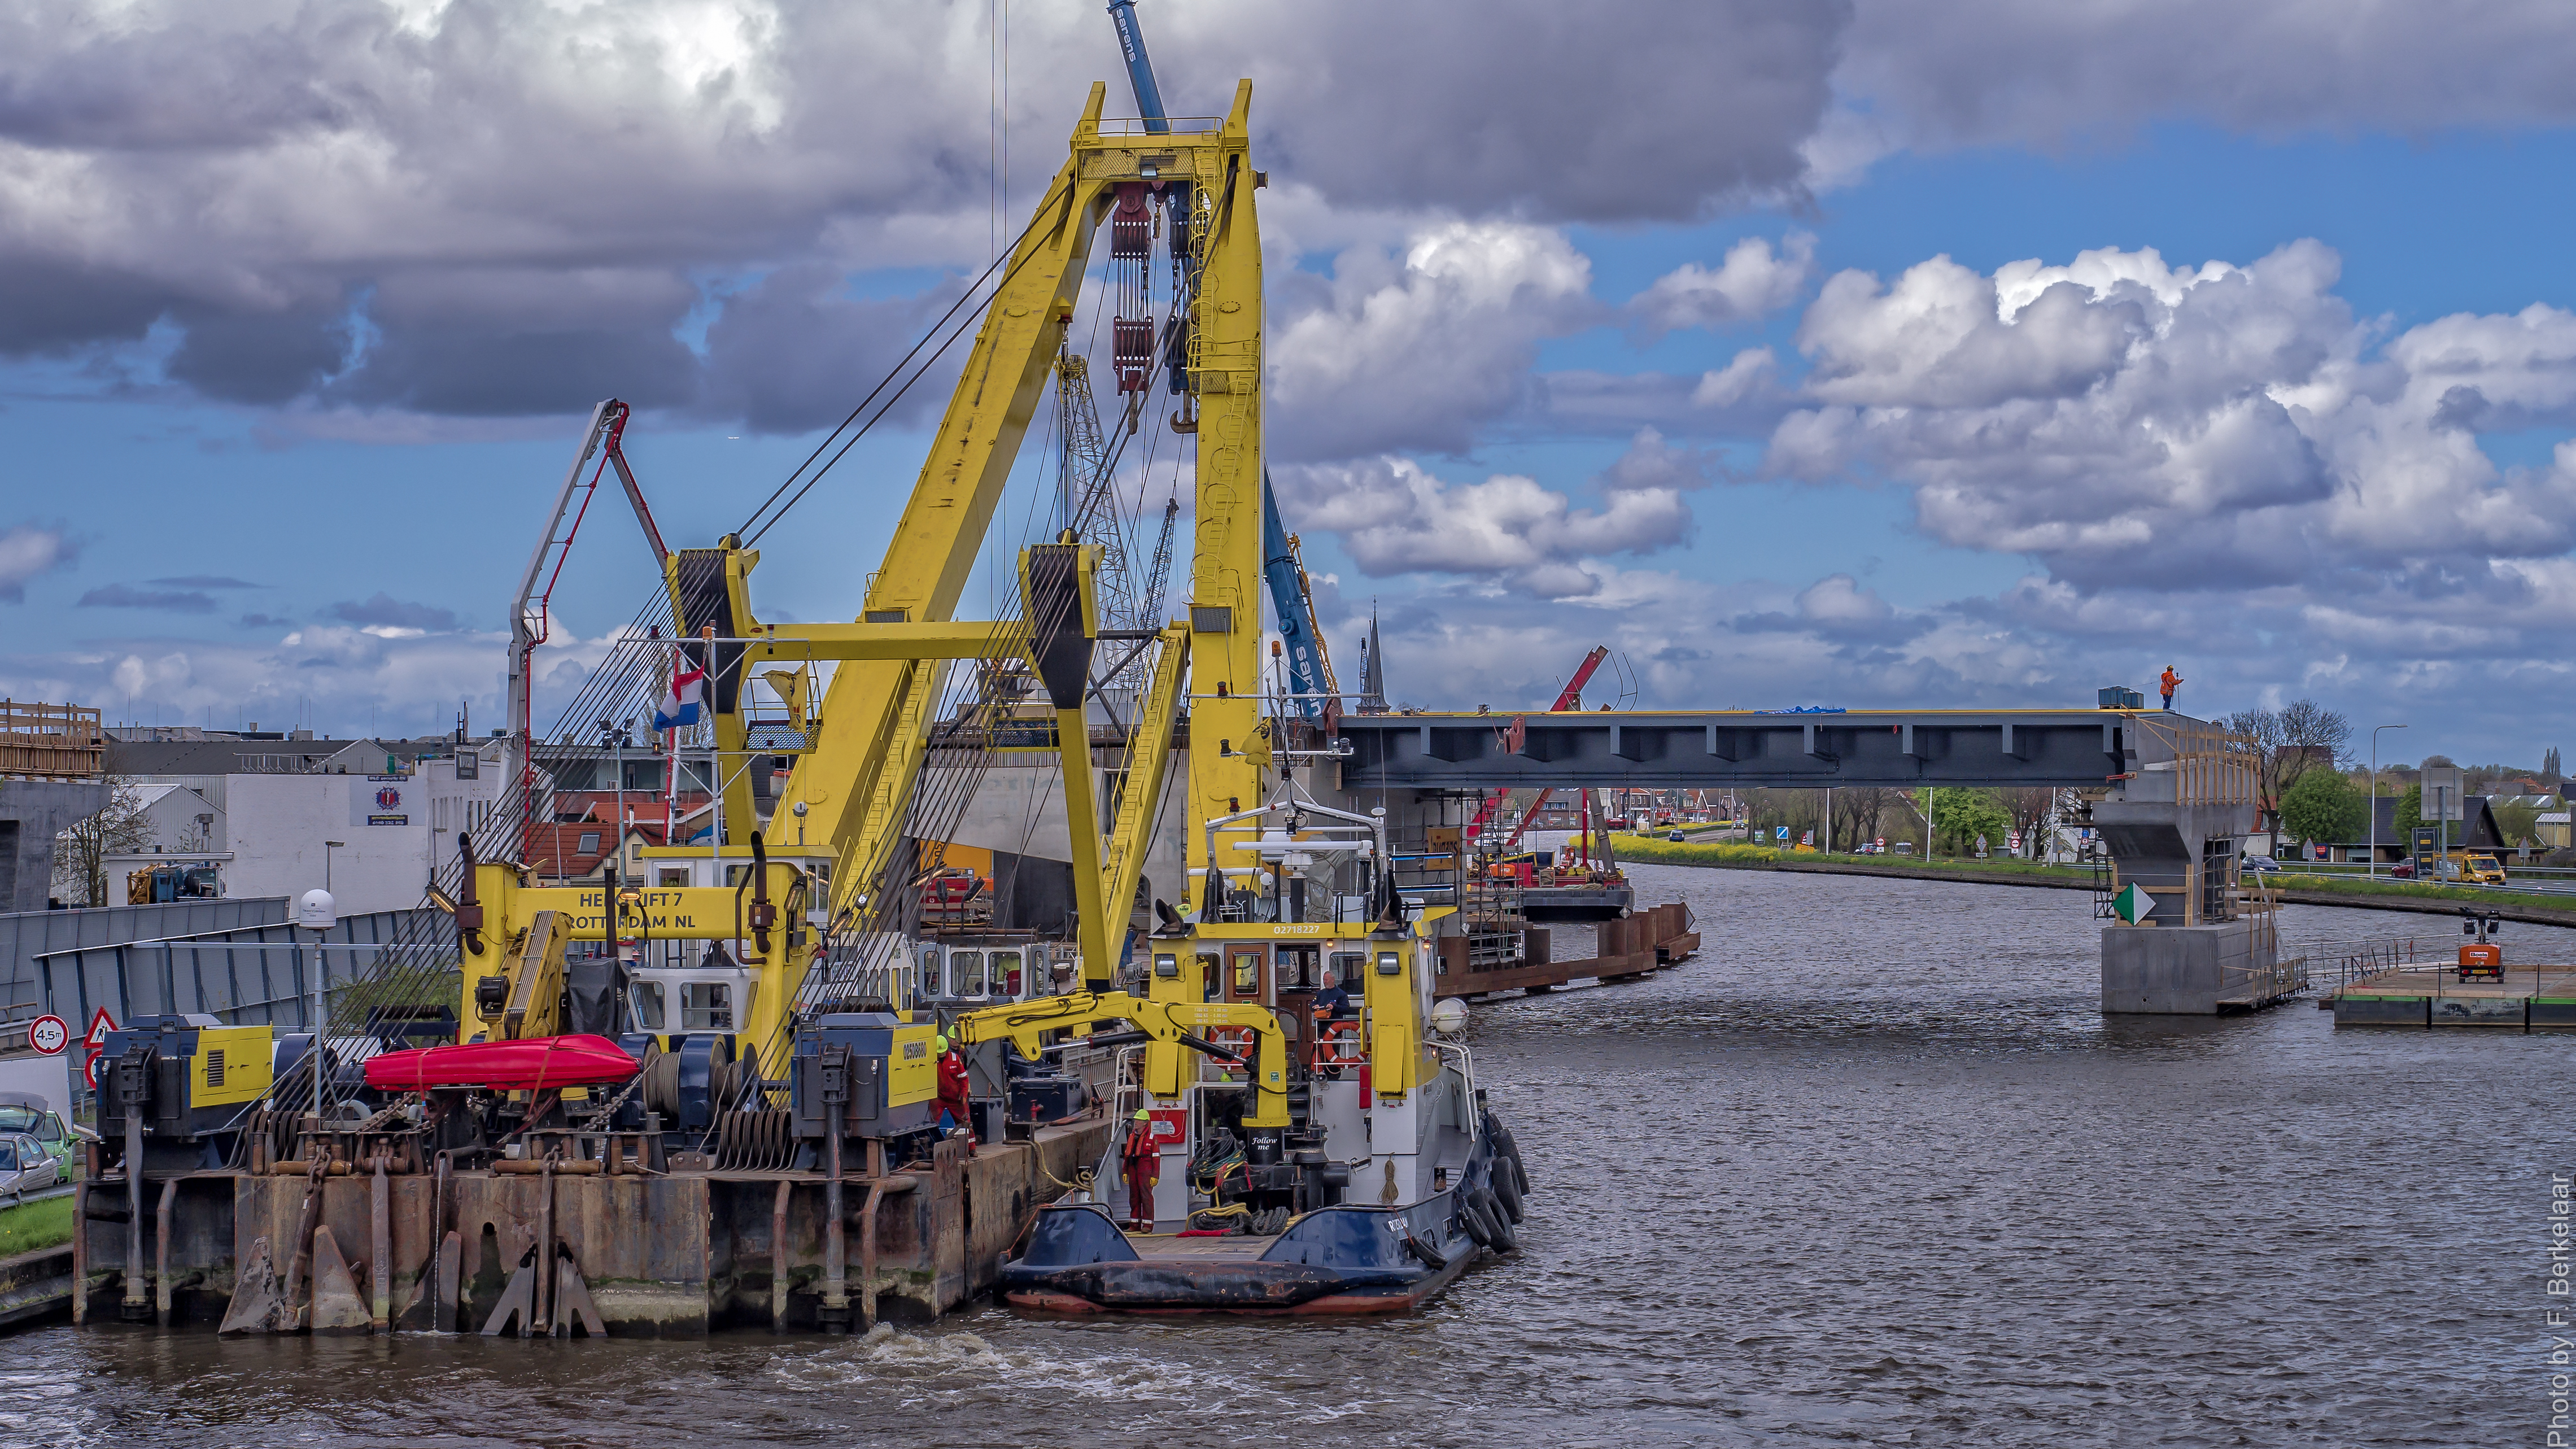
sea, bridge, ship, transport, vehicle, harbor, machine, port, waterway, nederland, zuidholland, brug, infrastructure, tugboat, watercraft, nl, craneship, kraanschip, waddinxveen, gouwe, brugovergouwe, provinciezuidholland, moordrechtboog, hebo, drijvendebok, hebolift7, hebomaritiemservicebv, parallelstructuura12, heijmansnv, gouwekruising, amaliabrug, sarens, dredging, freight transport, construction equipment, drilling rig, jackup rig, offshore drilling, crane vessel floating